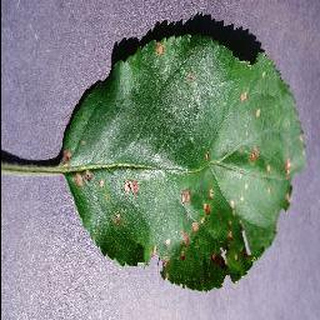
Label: apple_black_rot